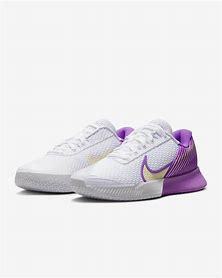
Brand: Nike
Model: Court Air Zoom Vapor Pro 2